Chester Williams Rice

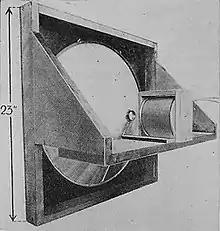
The first moving coil cone loudspeaker, developed by Chester W. Rice and Edward W. Kellogg at General Electric Laboratory in Schenectady, New York in 1925

Rice was born in Lynn, Massachusetts in 1888 and educated at The Albany Academy and Harvard College, from which he received an S.B. and an M.E.E. in 1911. He was later employed by General Electric in Schenectady, New York.